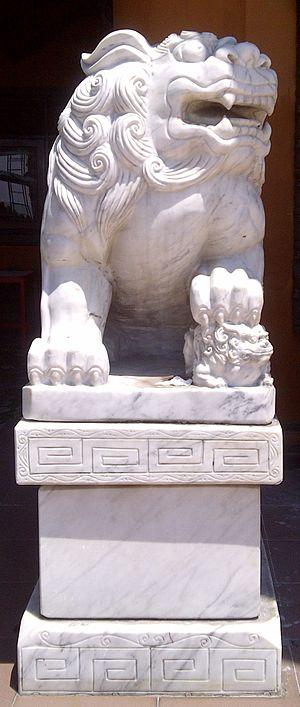
Les lions gardiens ou lions gardiens impériaux chinois, traditionnellement appelés en chinois simplement shi, et souvent appelés « lions de Fo » ou « chiens de Fo » en Occident, sont une représentation commune du lion dans la Chine impériale.